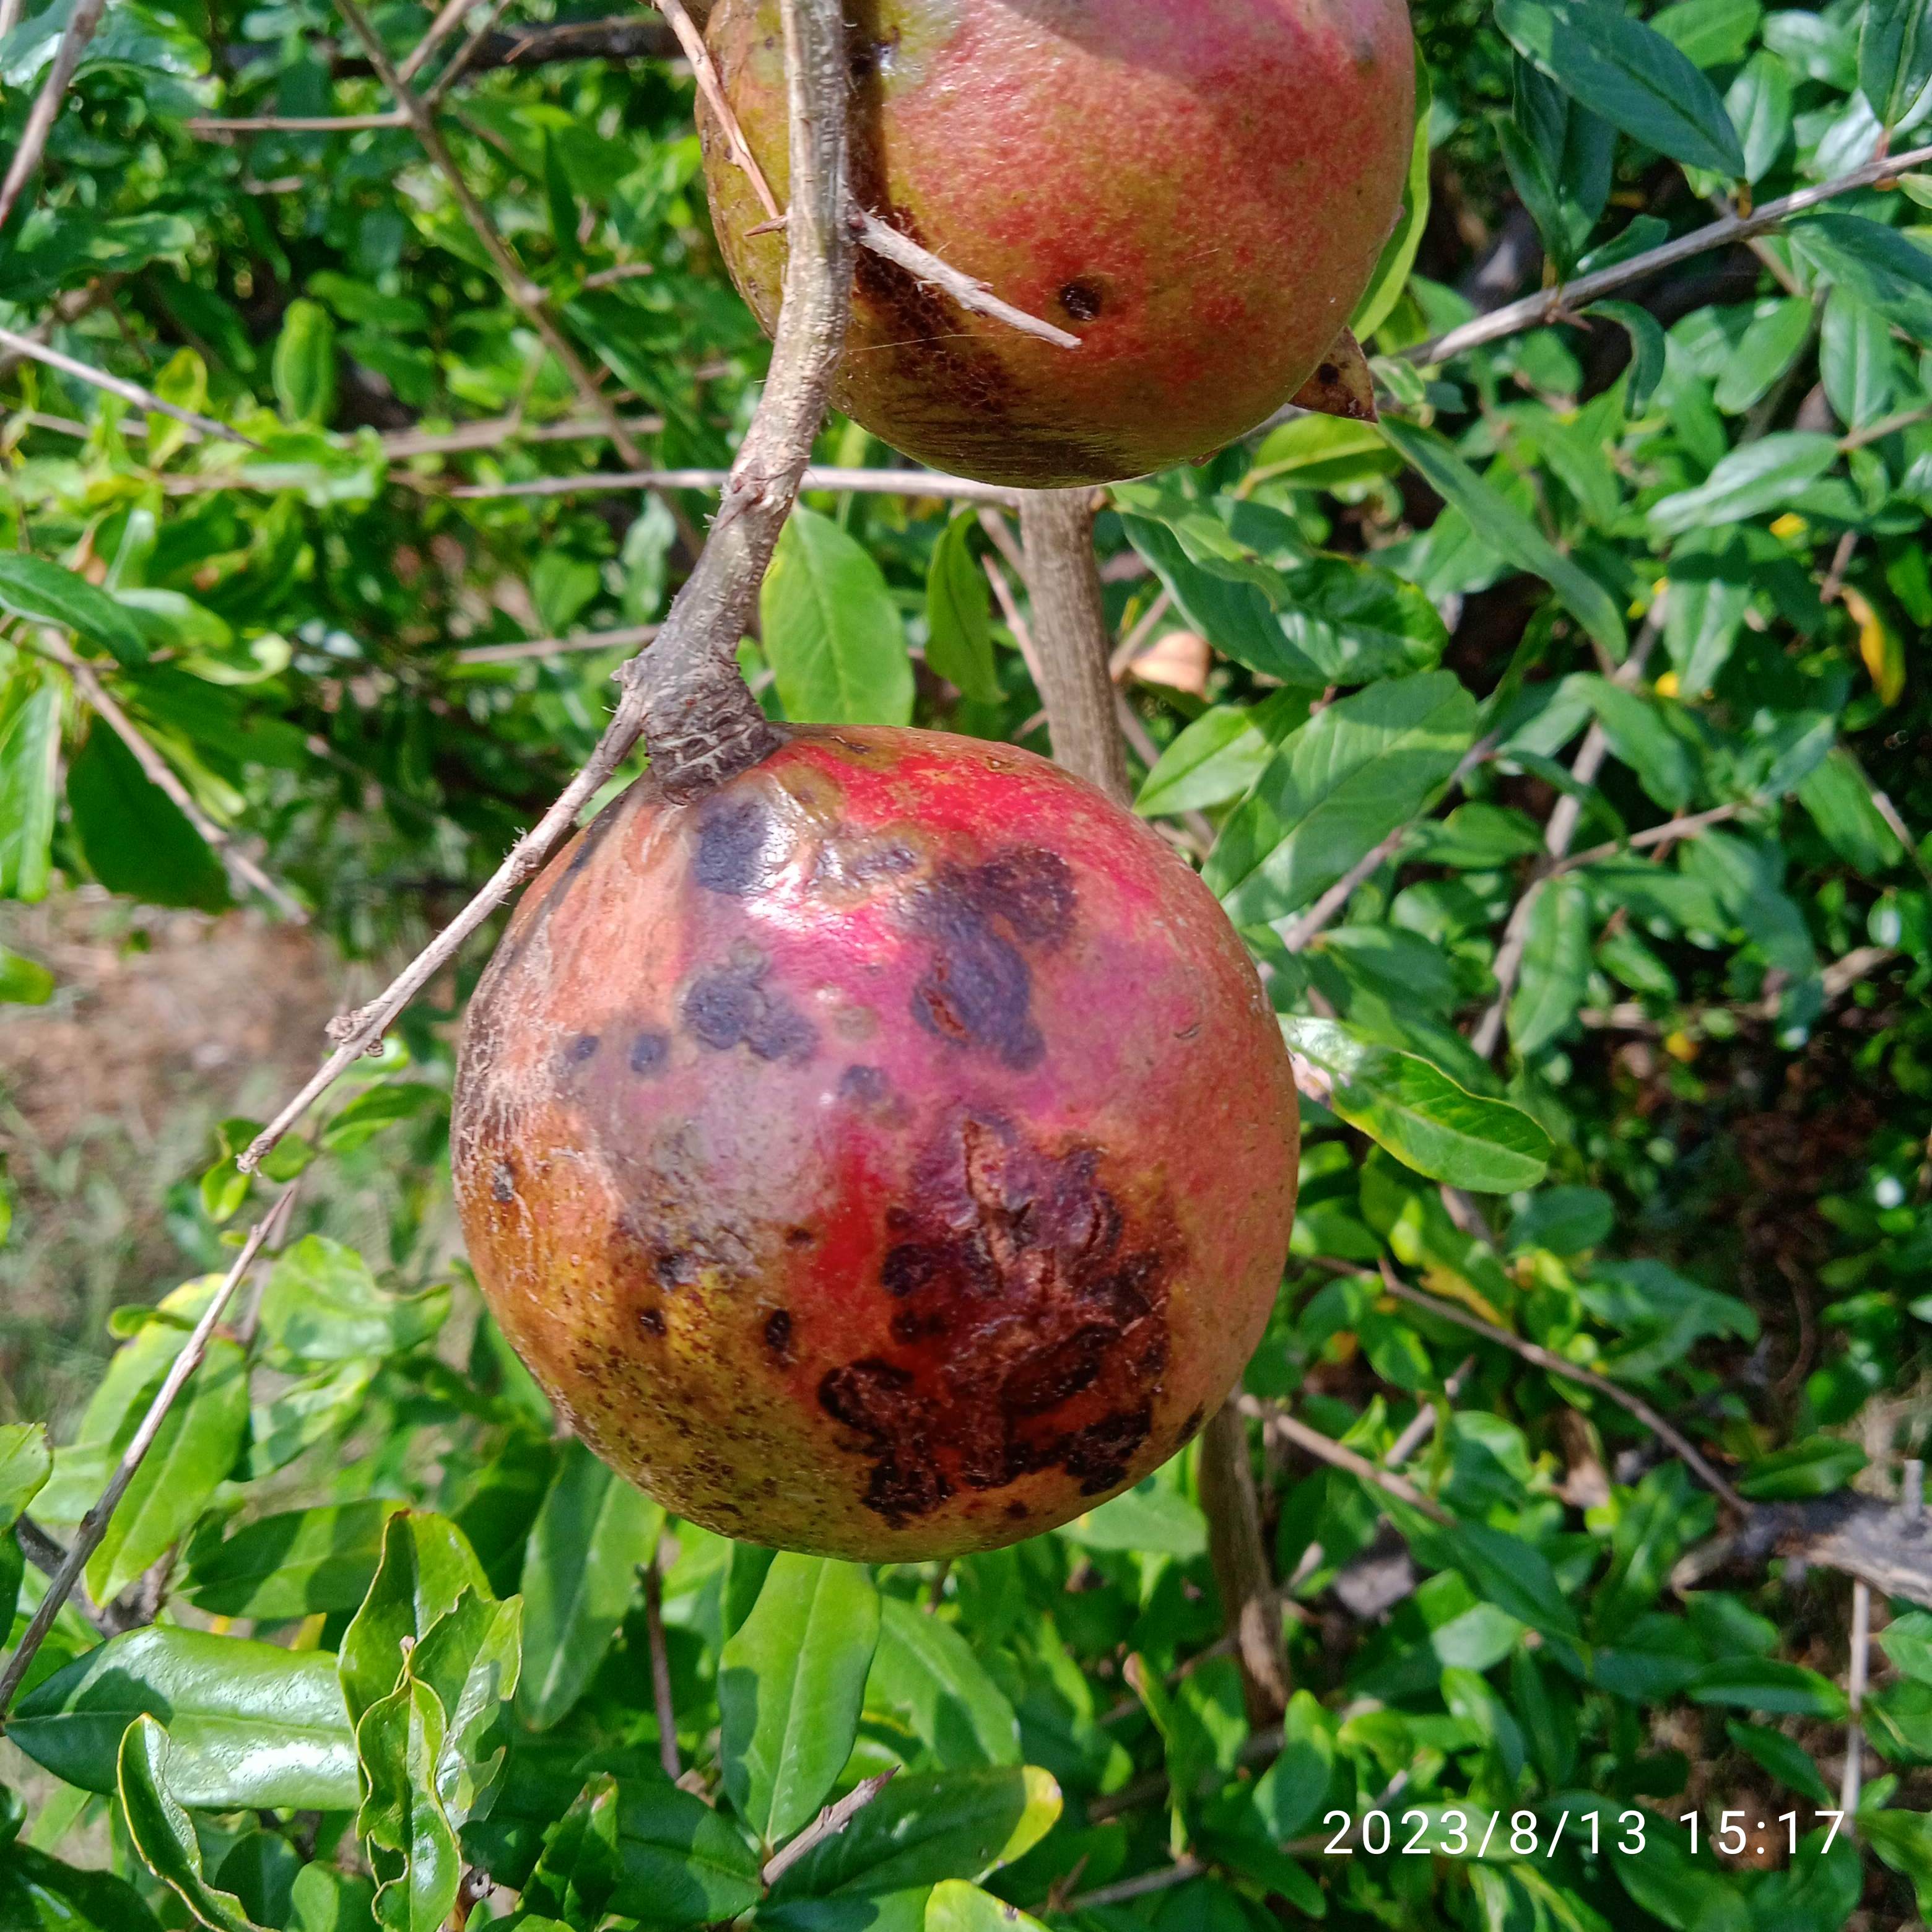
Label: Anthracnose